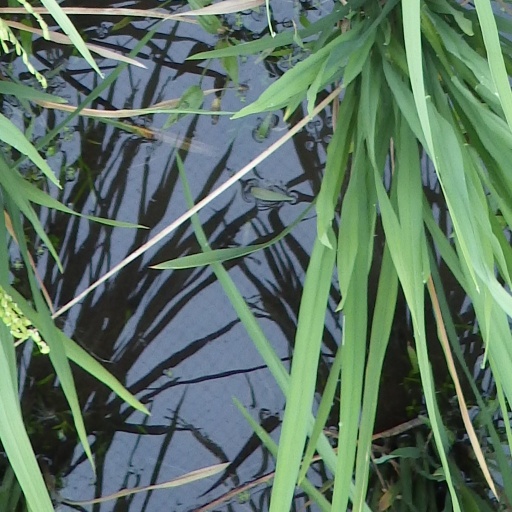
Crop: rice